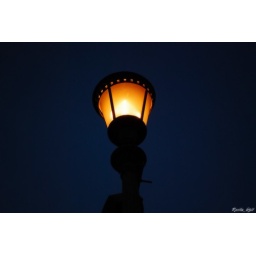
Lamp in the blue sky